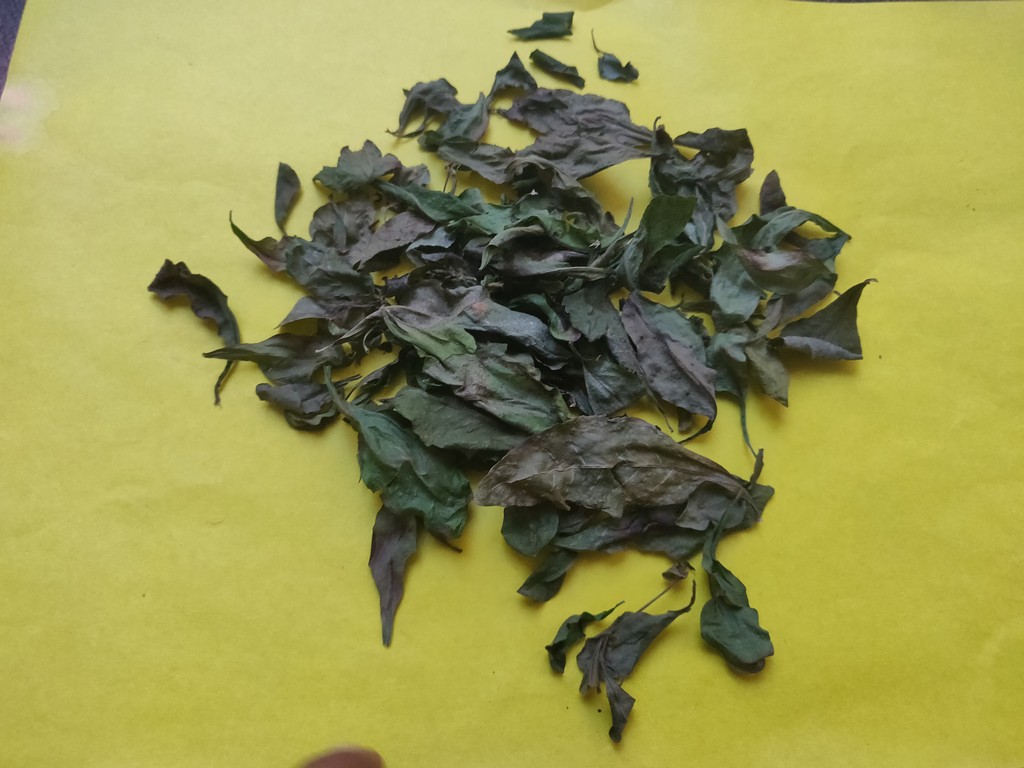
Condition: Dried
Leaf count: multiple
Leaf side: unknown